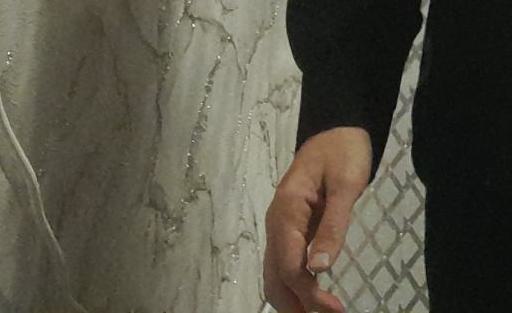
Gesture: no_gesture